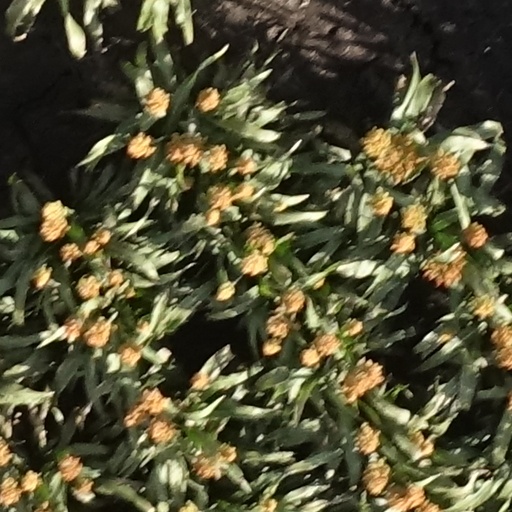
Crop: sorghum